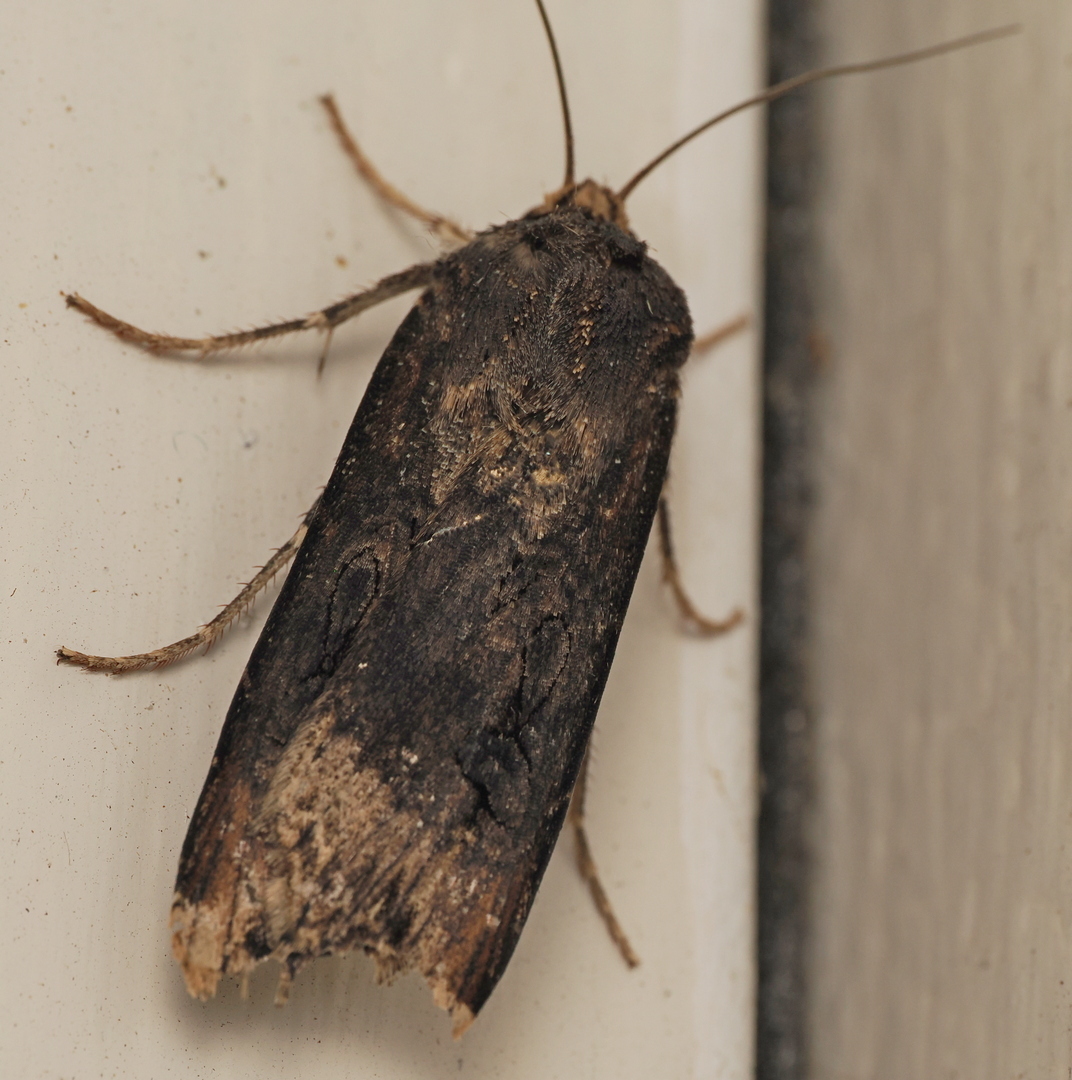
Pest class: cutworms